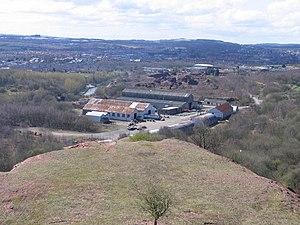
Broxburn est une ville d'Écosse, située dans la région du West Lothian, à 19 kilomètres à l'ouest d'Édimbourg, desservie par l'A8.